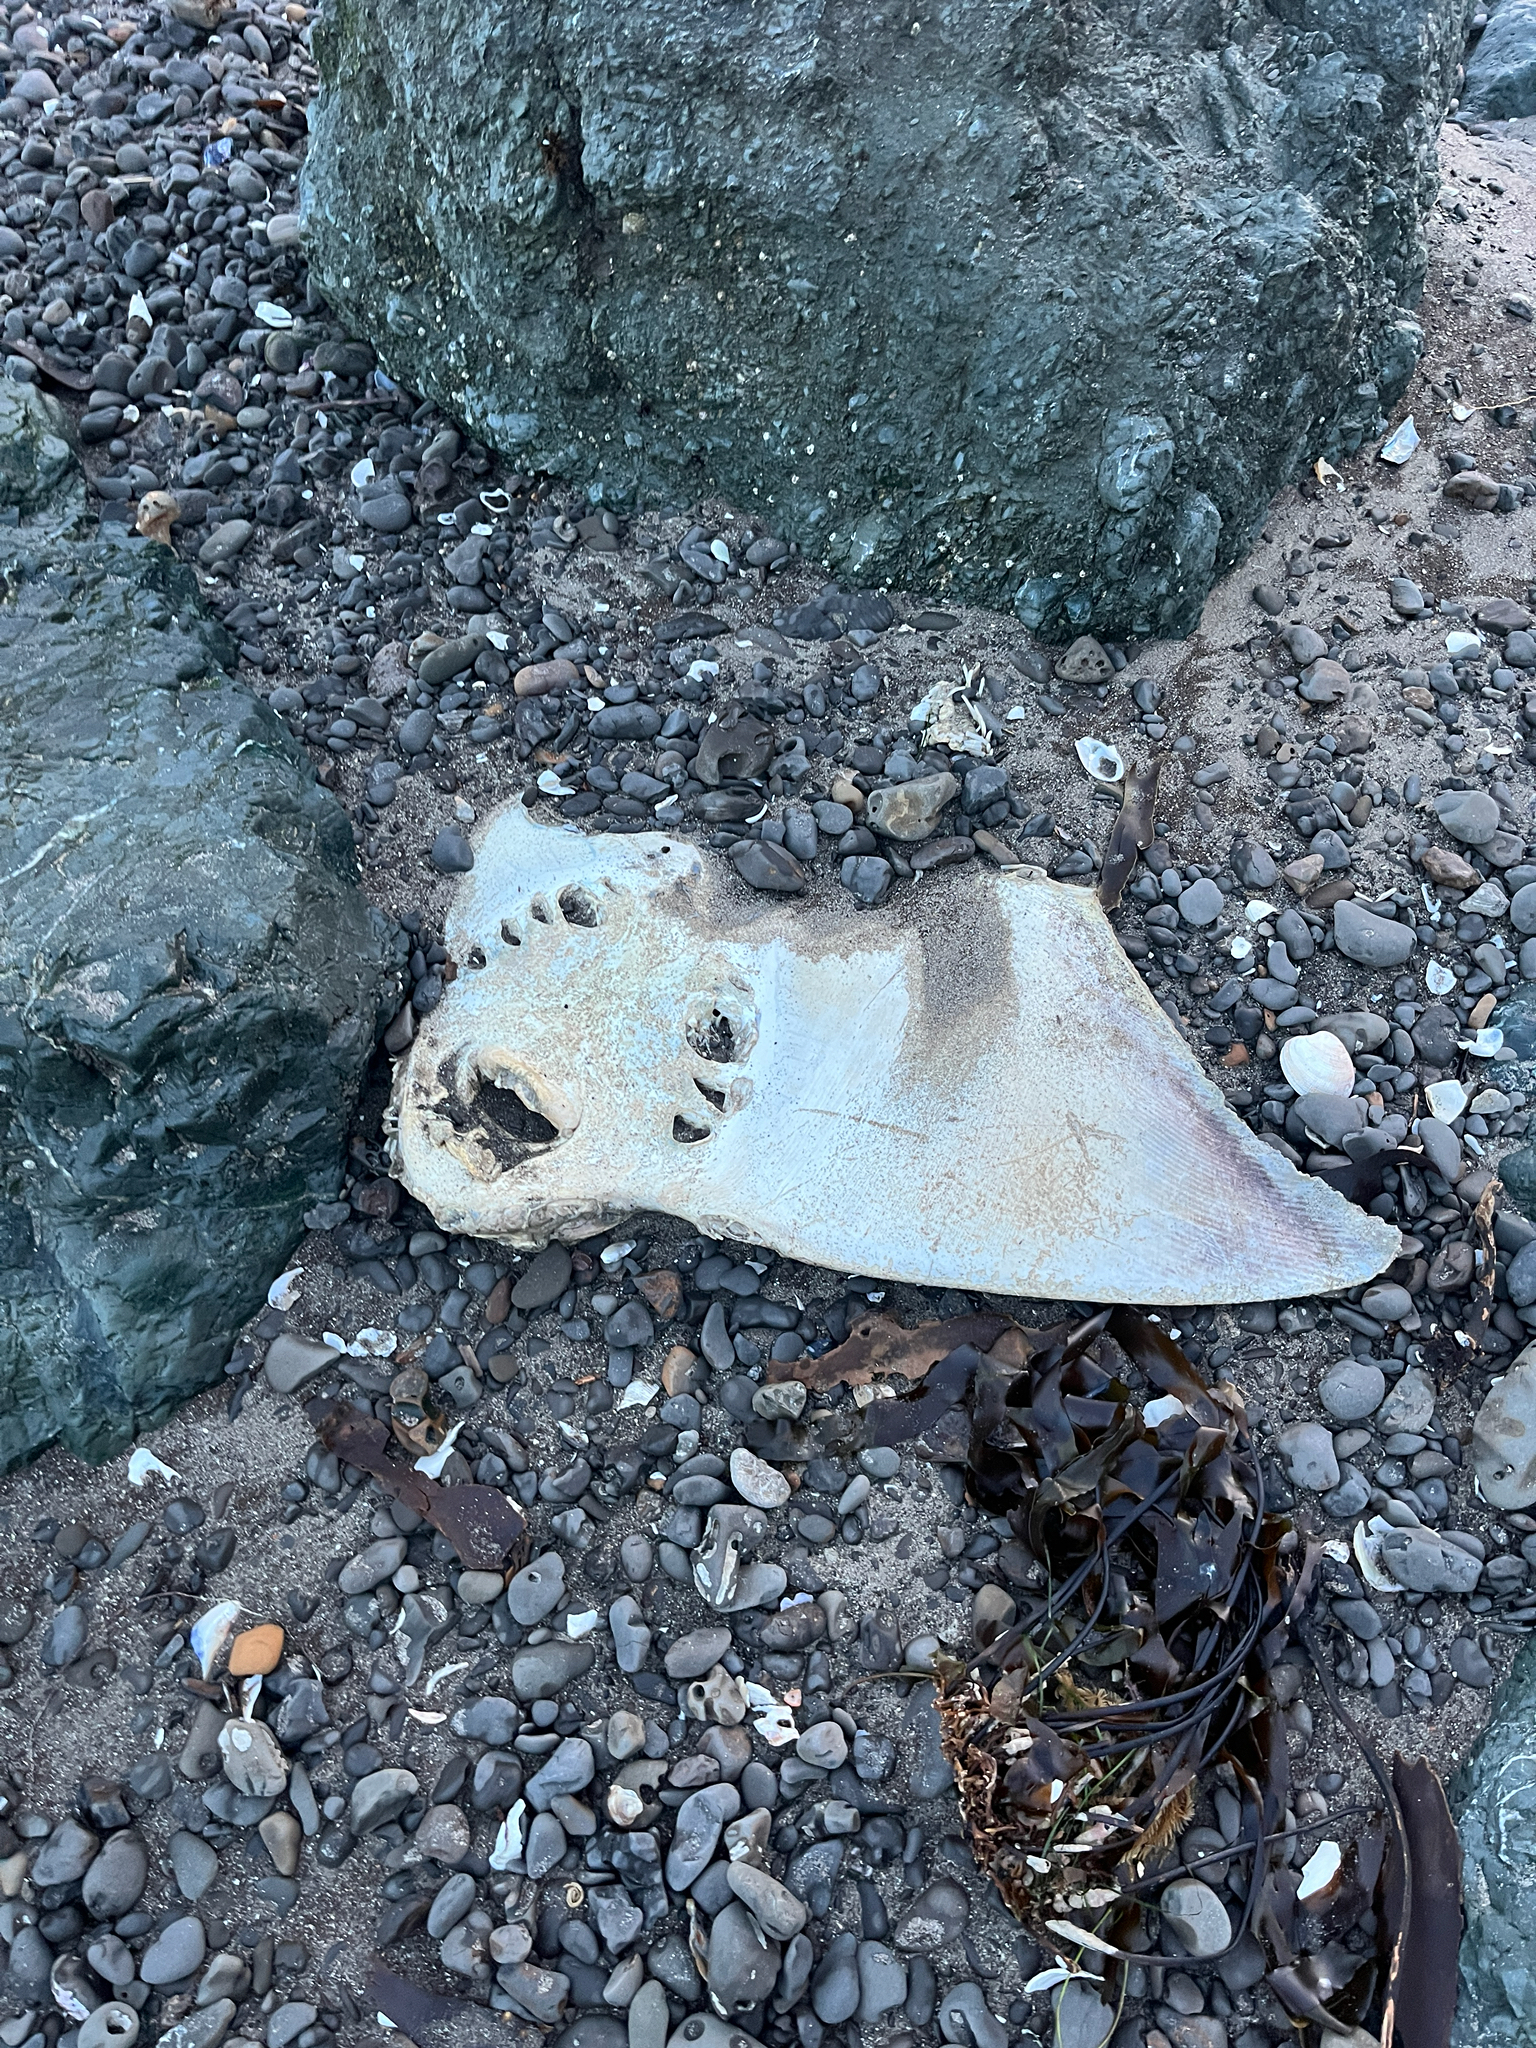
fish (species not among the labelled classes)